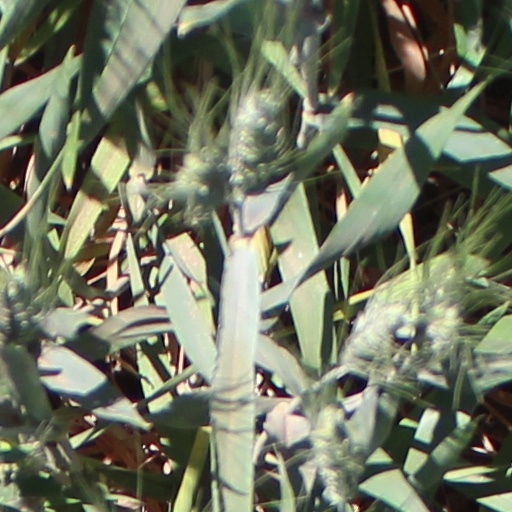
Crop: wheat